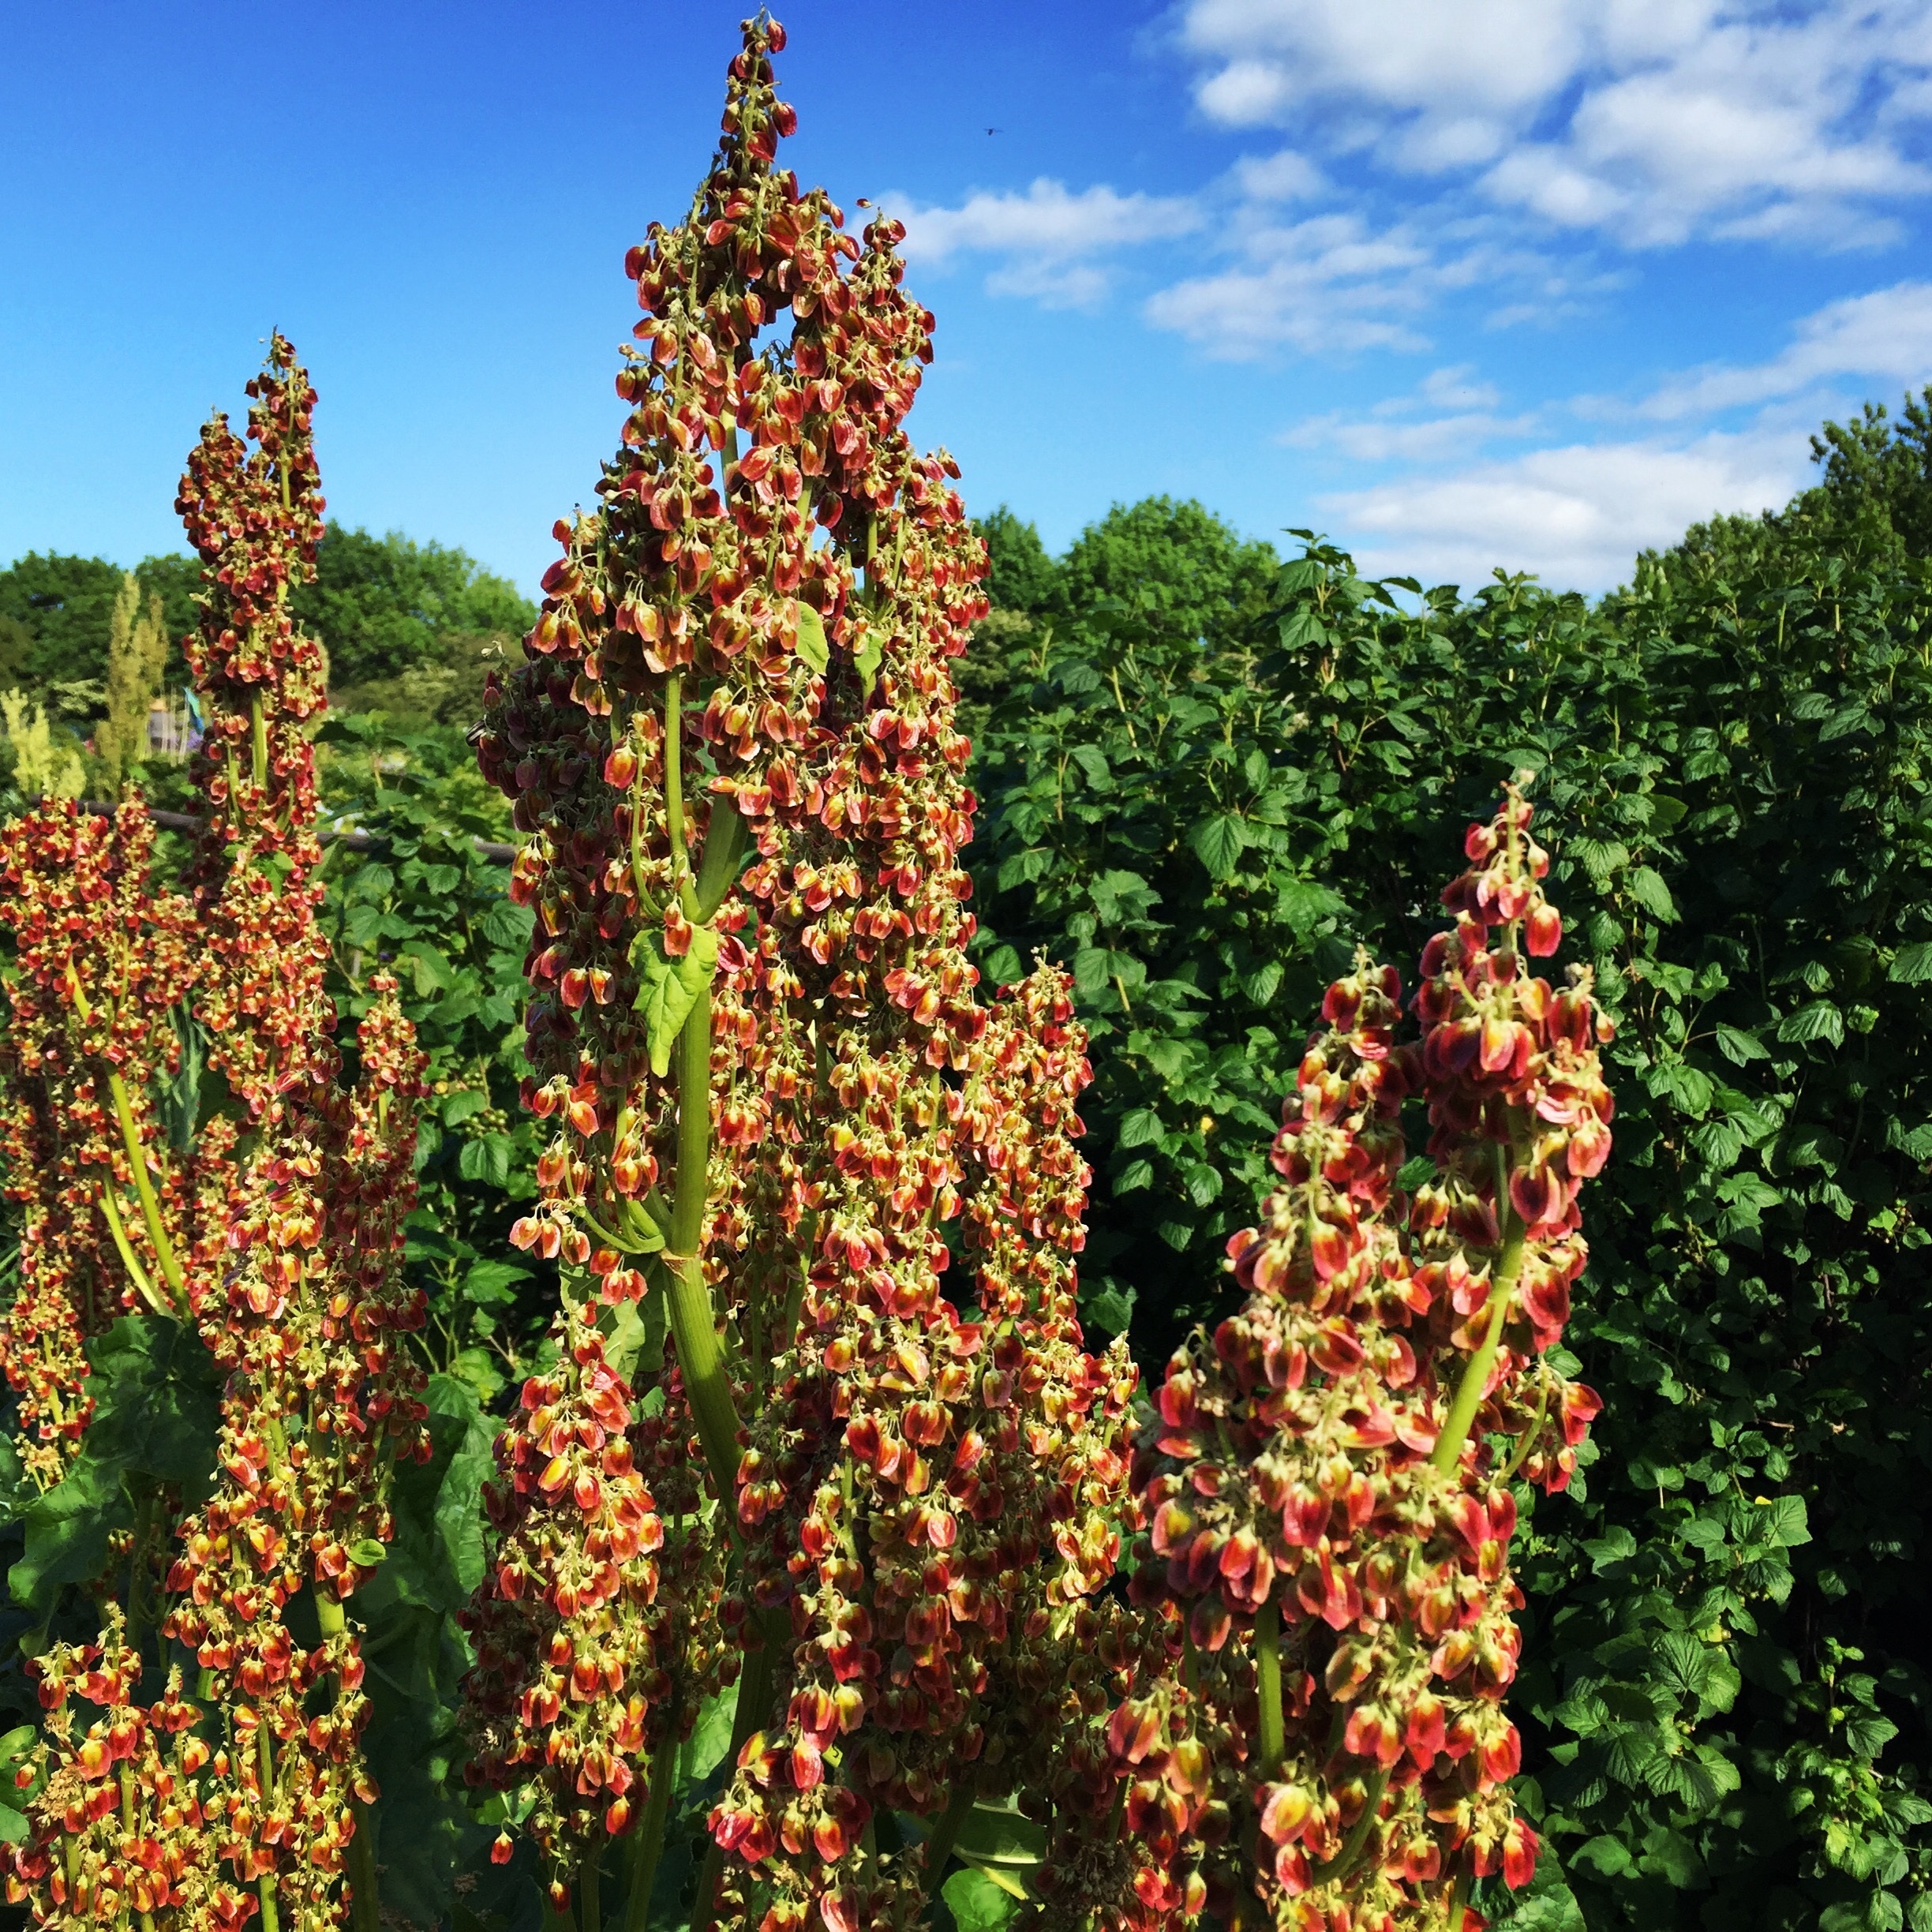
tree, plant, flower, botany, agriculture, flora, flowers, rhubarb, shrub, lupin, flowering plant, flower seeds, annual plant, woody plant, land plant